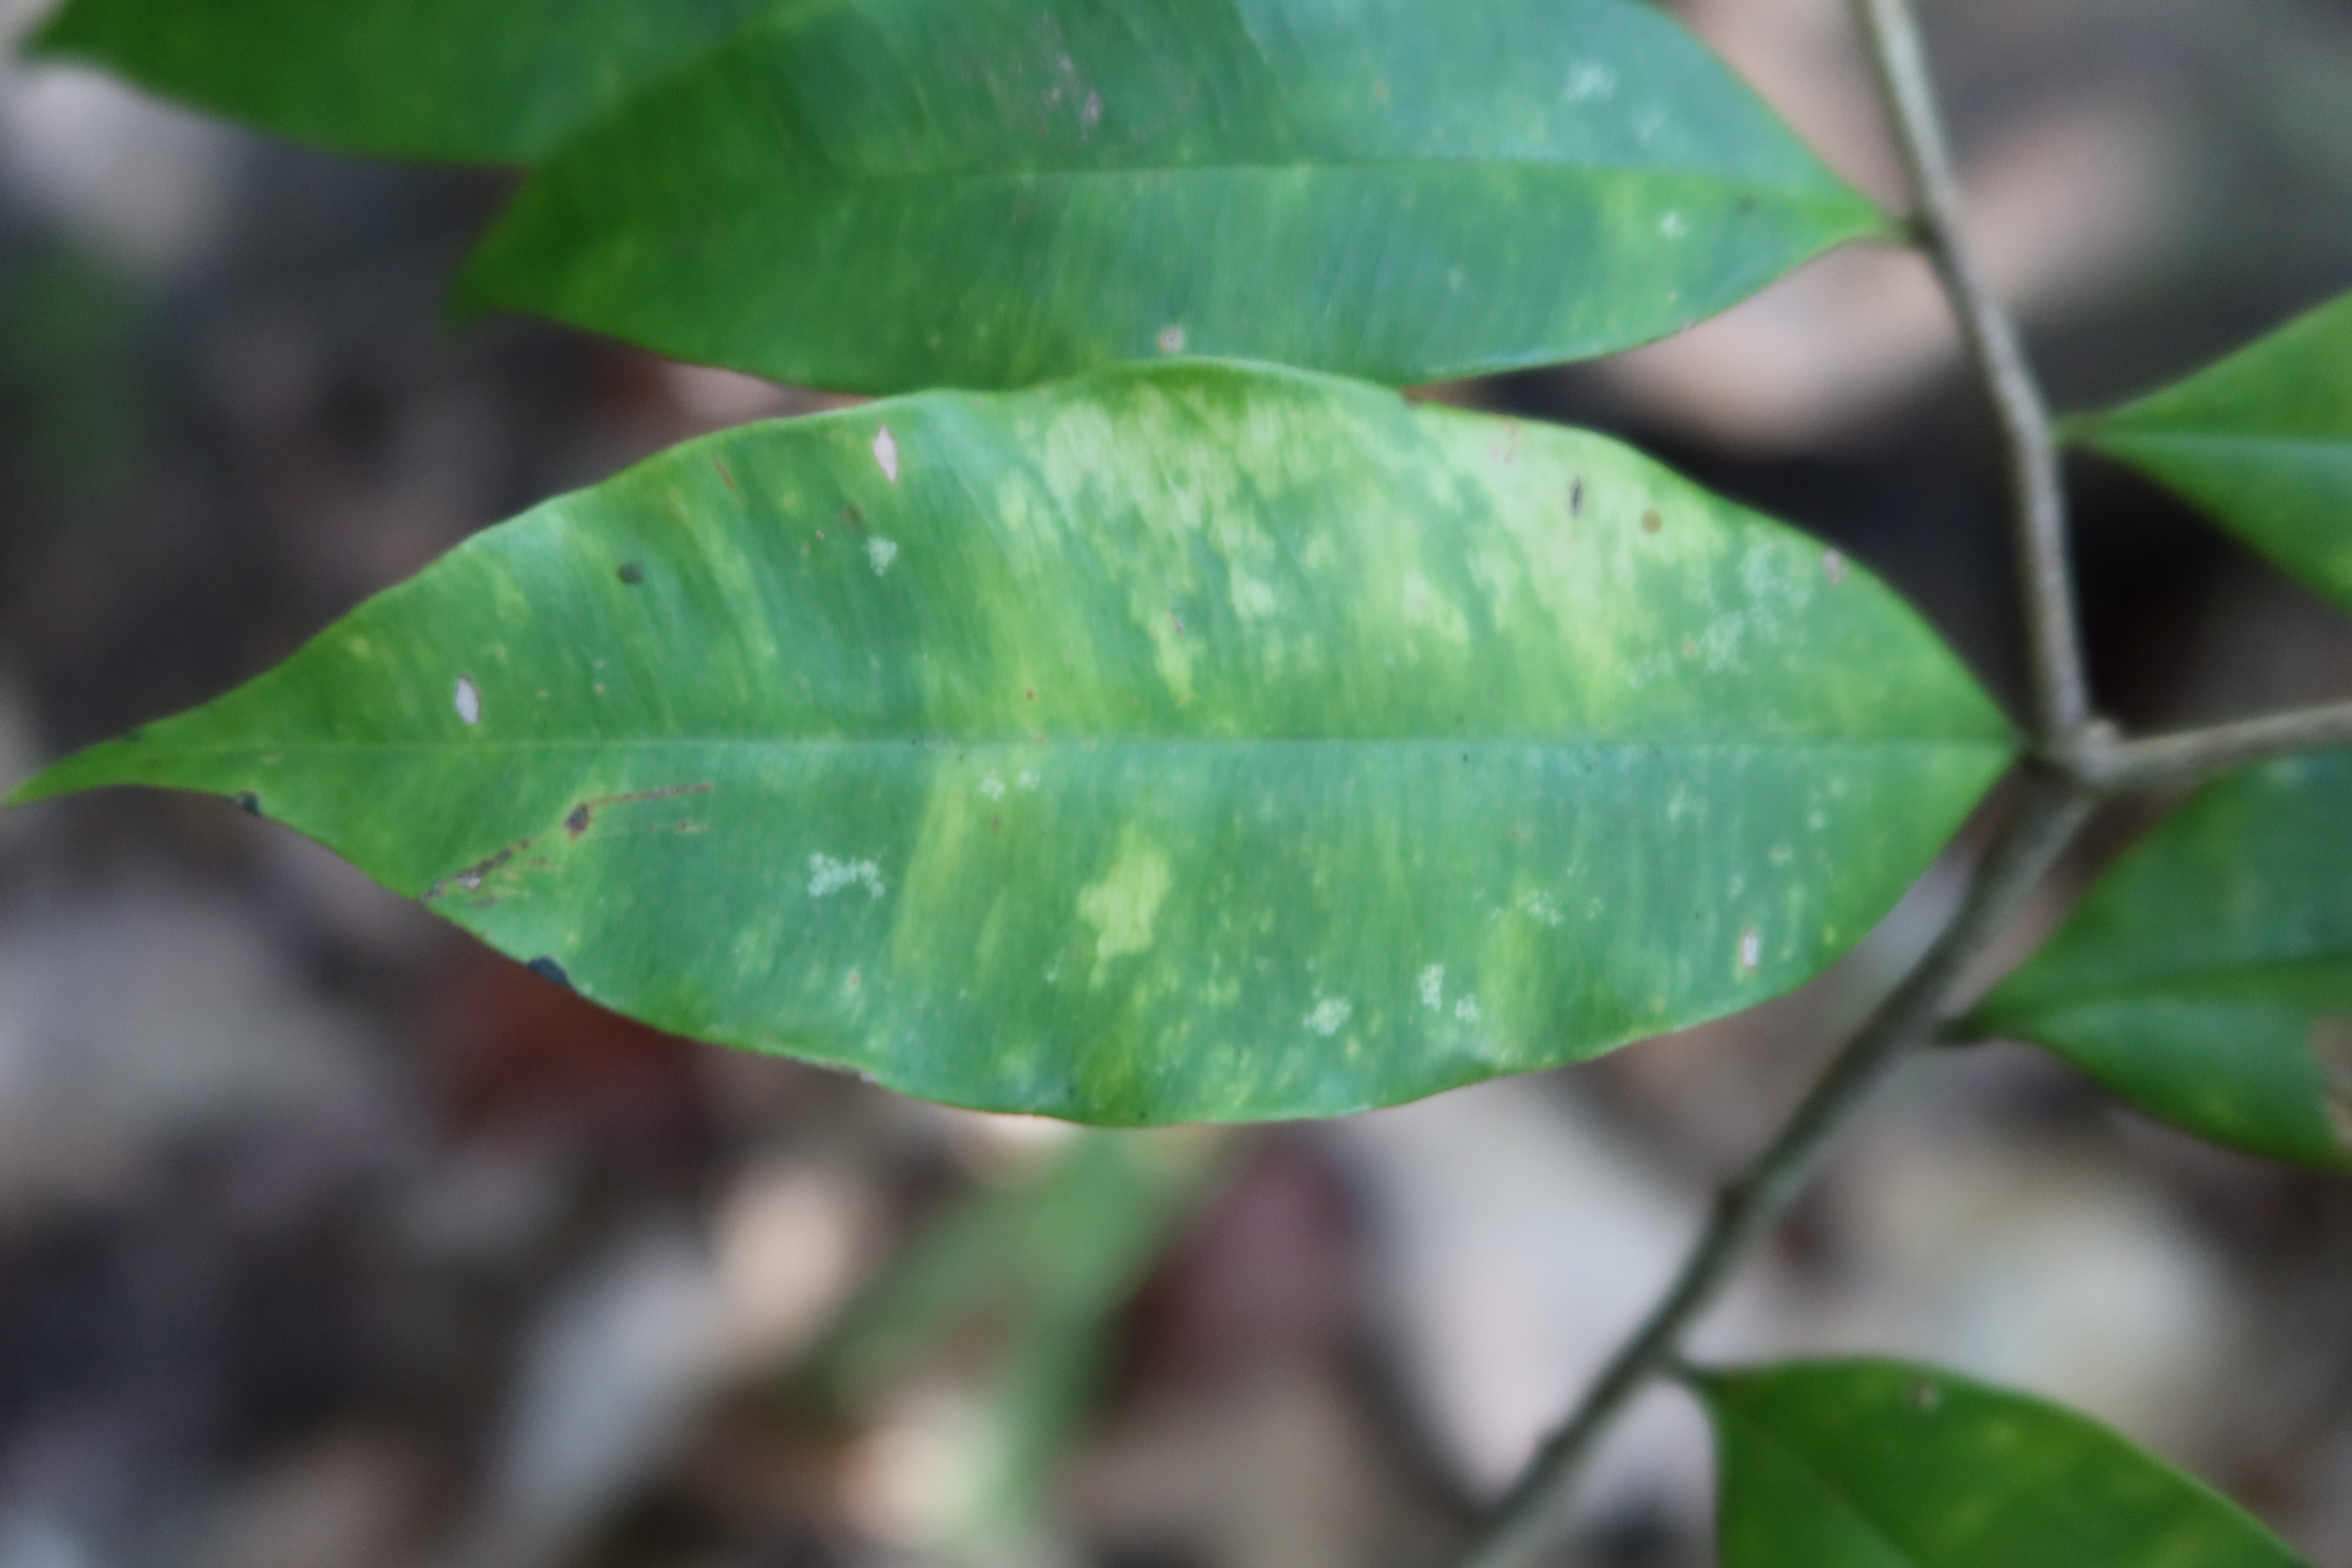
Label: Downy mildew